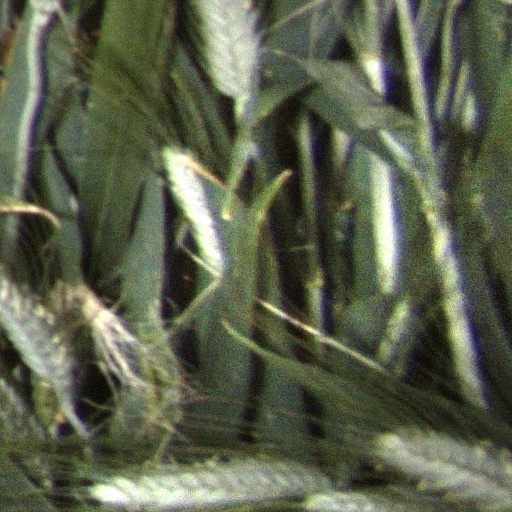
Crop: wheat